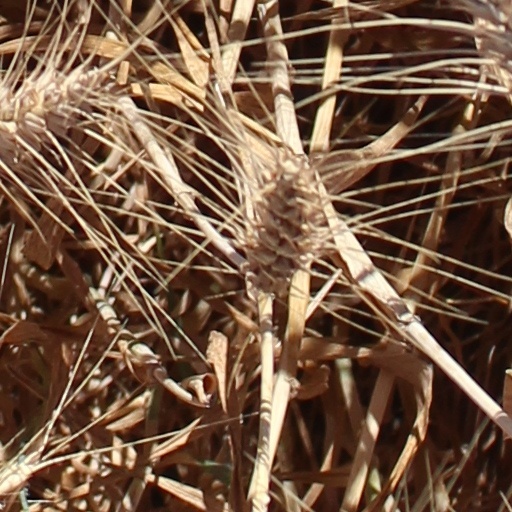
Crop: wheat